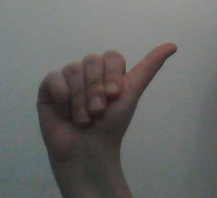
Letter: dhad